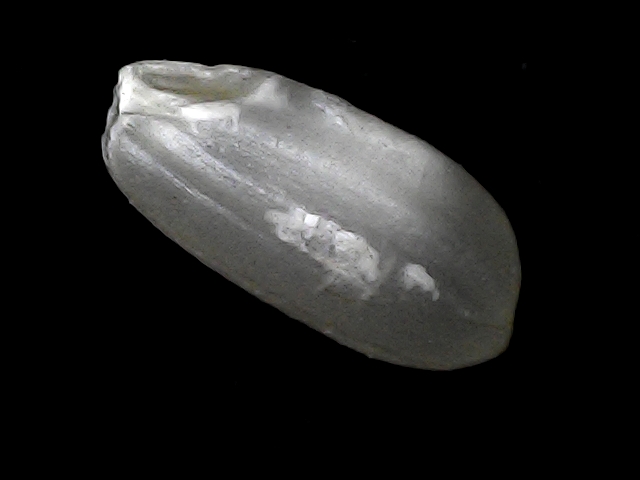
Rice variety: BD33